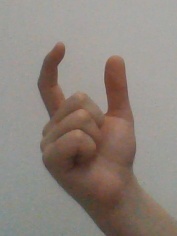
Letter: nun